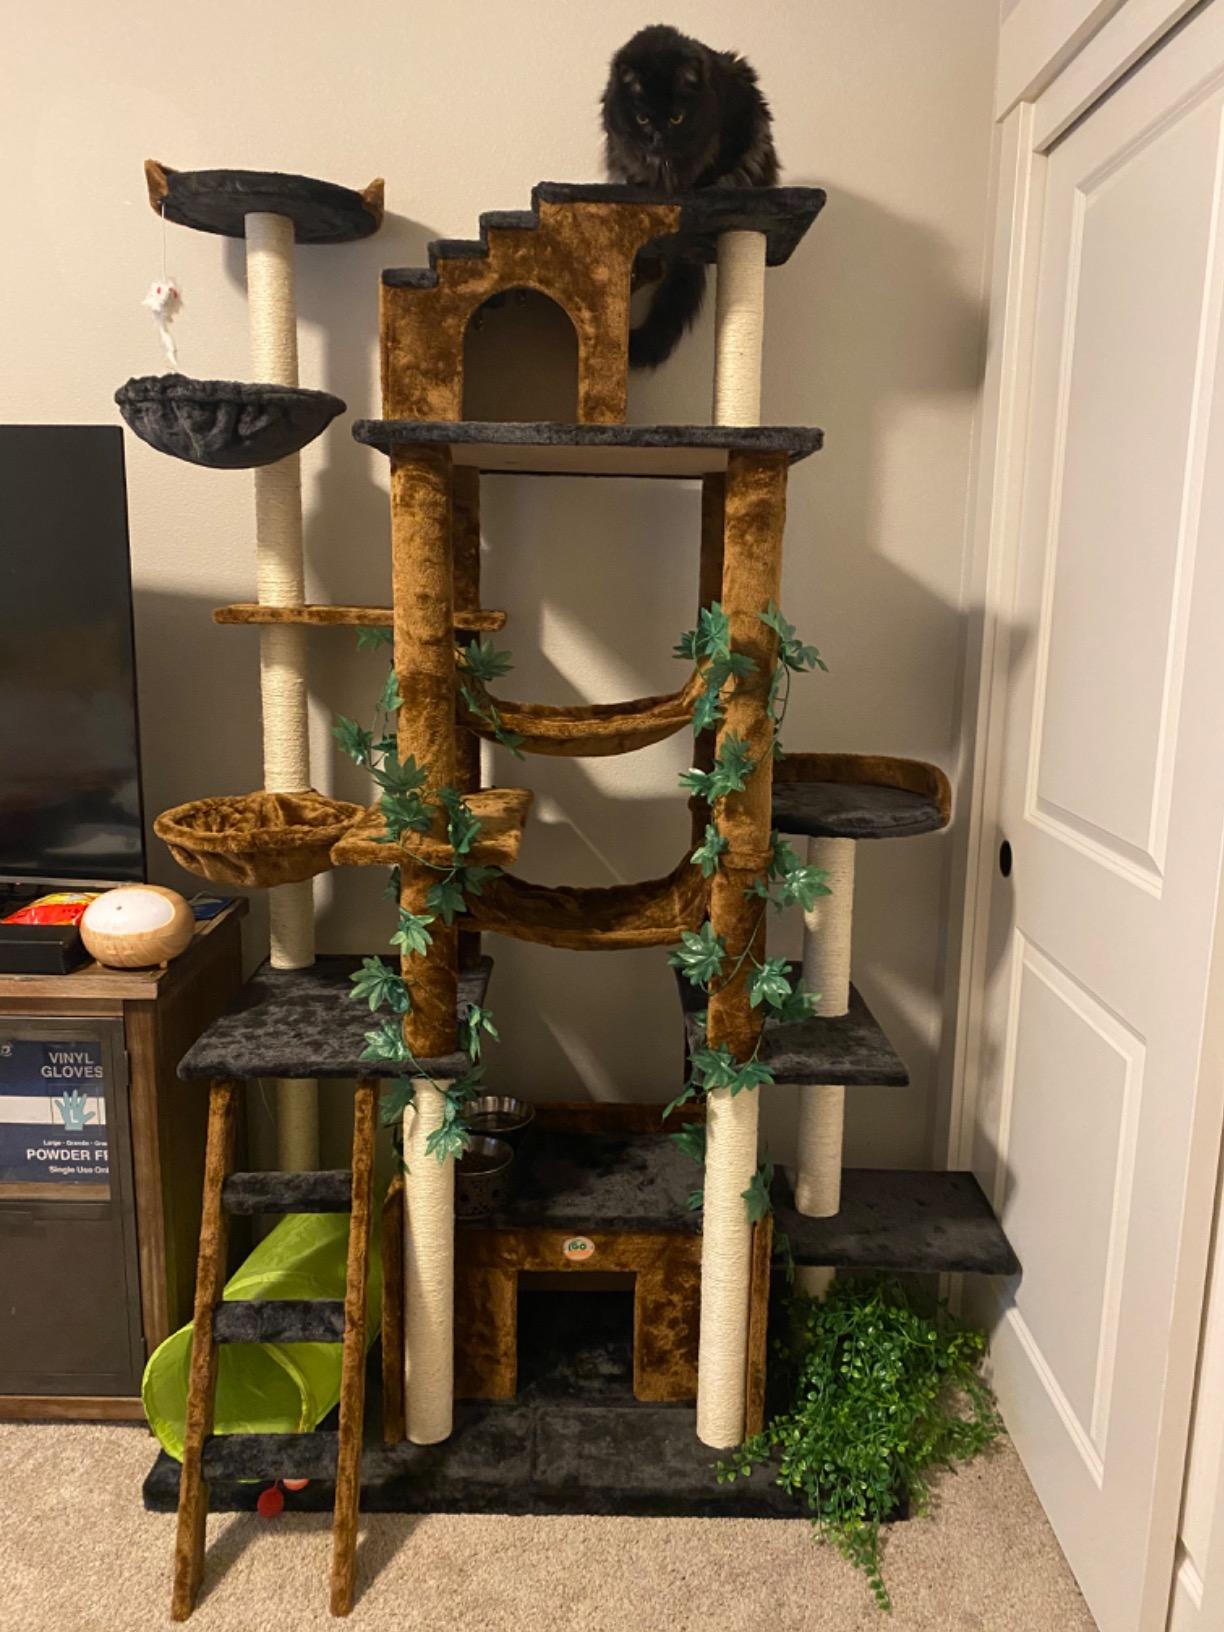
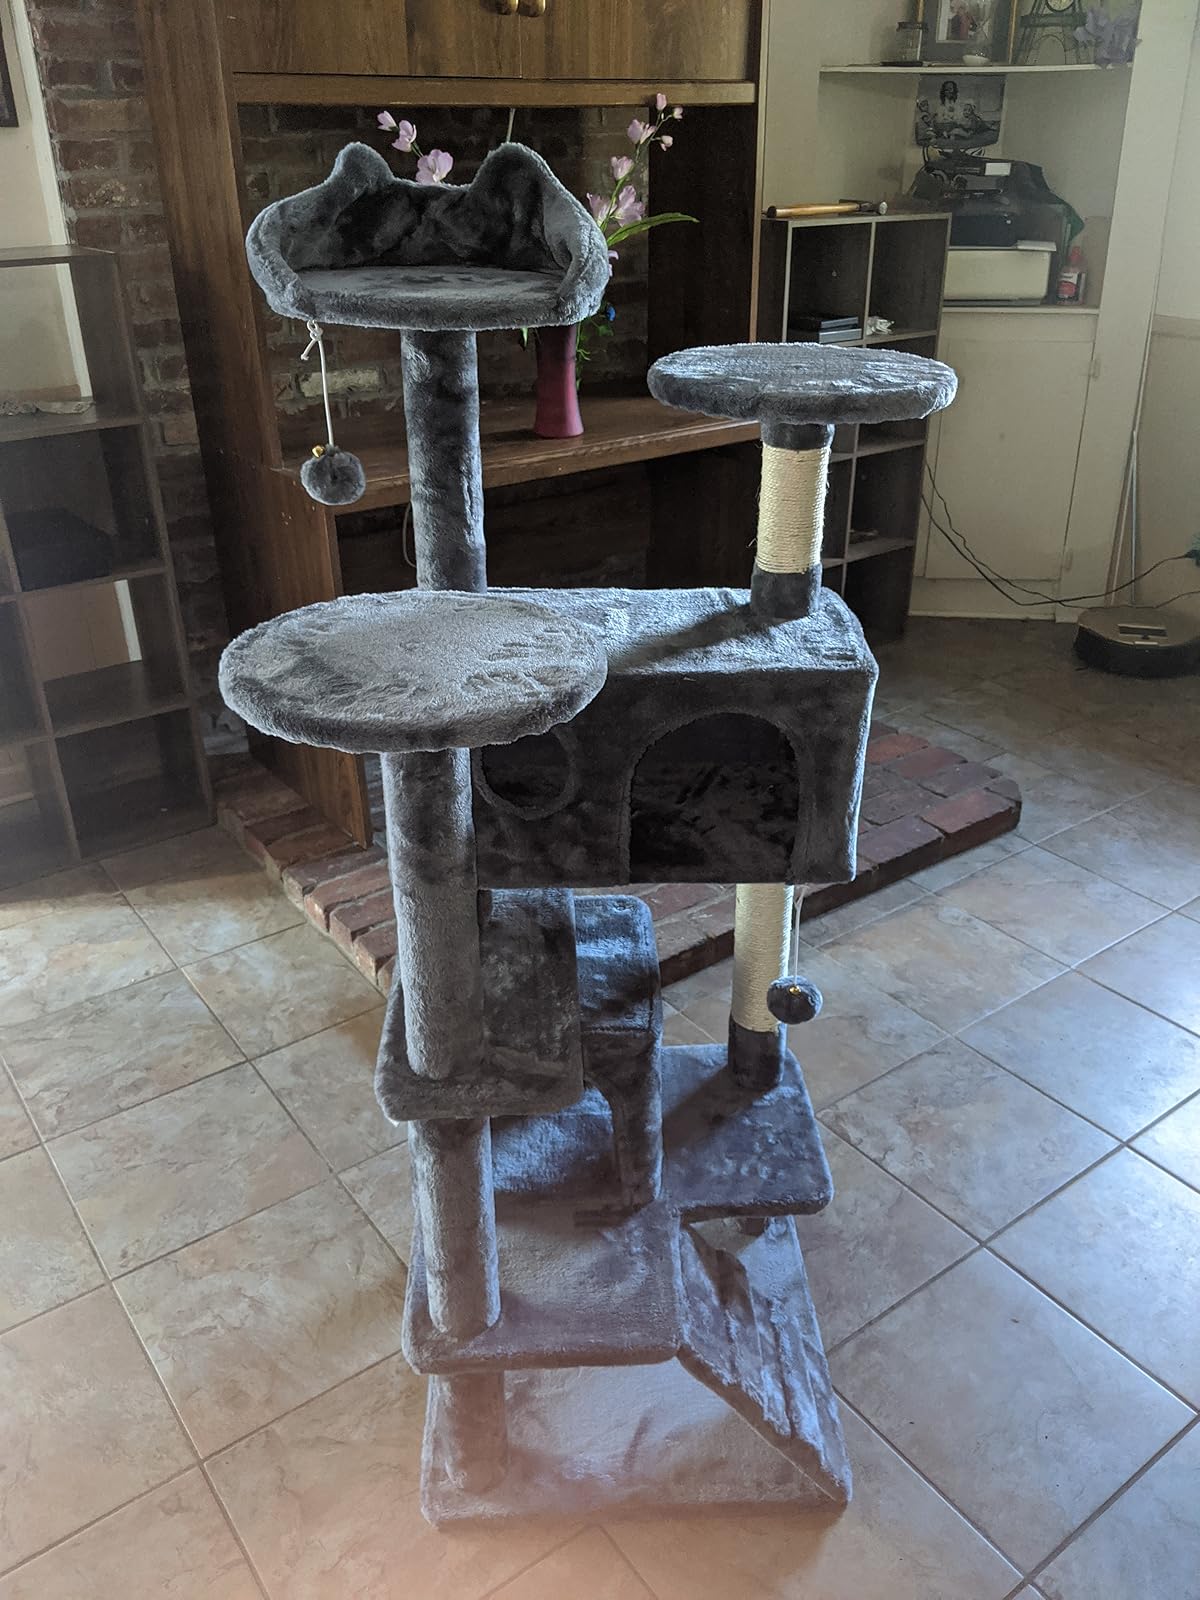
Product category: items_cat tree
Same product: no